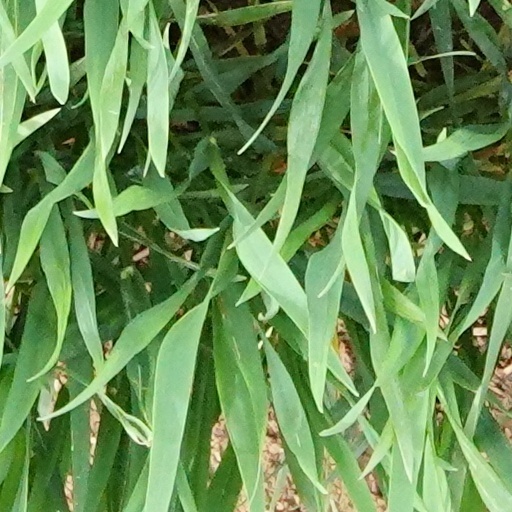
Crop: wheat